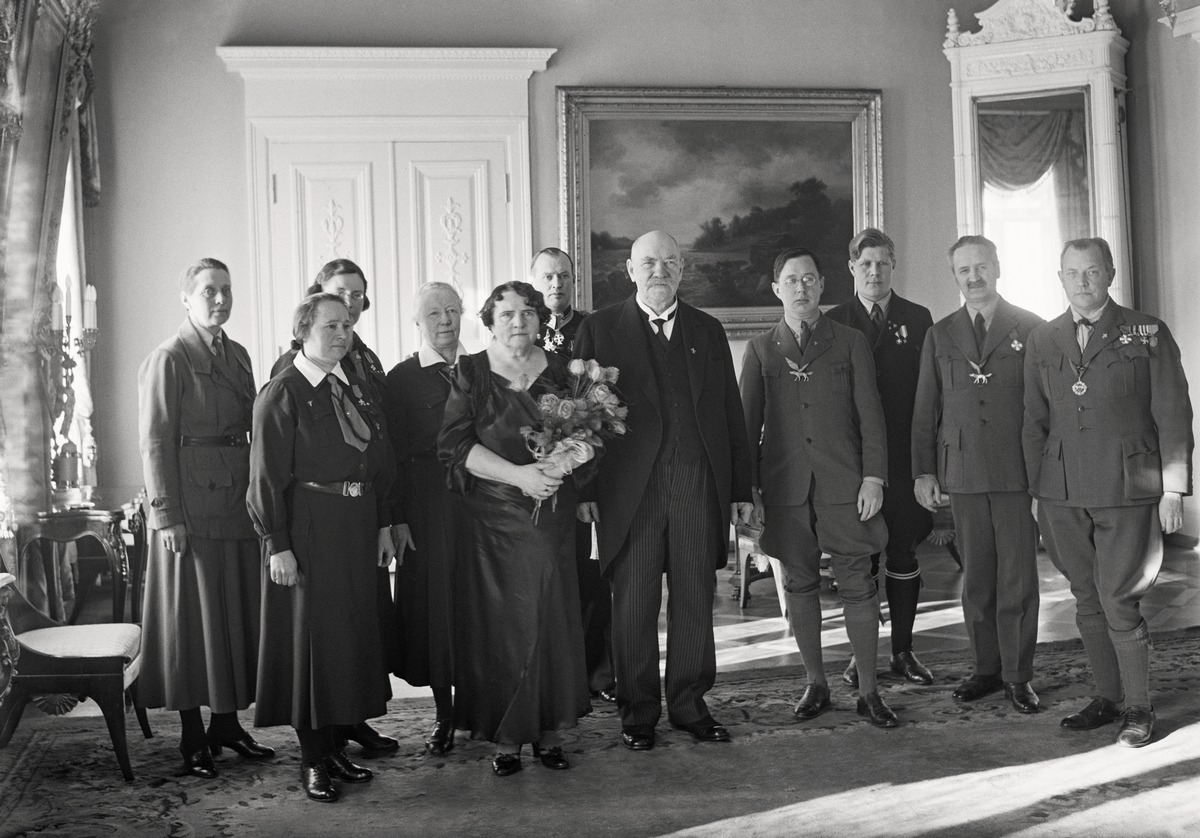
Presidentti Svinhufvudin vastaanotto Presidentinlinnassa
President Svinhufvuds mottagning på slottet; President Svinhufvud's reception at the Presidential Palace
sisällön kuvaus: Presidentti Svinhufvudin vastaanotto Presidentinlinnassa Helsingissä 26.2.1937. Partiolaisten edustusto. content description: President Svinhufvud's reception at the Presidential Palace in Helsinki 26.2.1937. The representatives of the scouts. innehållsbeskrivning: President Svinhufvuds mottagning i Presidentens slott i Helsingfors 26.2.1937. Scouternas representanter.
Kuvaaja: Sundström, Hugo, kuvaaja
Vuosi: 1937
Paikka: Suomi, Uusimaa, Helsinki
Aiheet: Collan, Anni; Donner, Sven Evert; Svinhufvud, Ellen; Svinhufvud, Pehr Evind; Vasström, Eric Wilhelm; Wilskman, Aina; HBL; presidentit; vastaanotot; presidents; receptions; politics; presidenter; mottagningar; politik